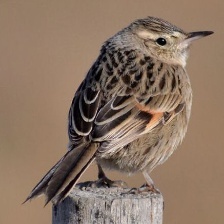
Species: AUSTRAL CANASTERO
Scientific name: ASTHENES ANTHOIDES